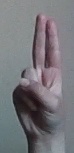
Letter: taa